San Luigi dei Francesi

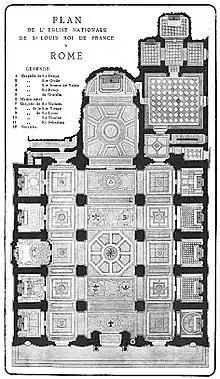
Plan of the church

The church was chosen as the burial place for a number of higher prelates and members of the French community of Rome: these include the classic liberal economist Frédéric Bastiat, Cardinal François-Joachim de Pierre de Bernis, ambassador in Rome for Louis XV and Louis XVI, and Henri Cleutin, the French Lieutenant in 16th-century Scotland. There is also the tomb of Pauline de Beaumont, who died of consumption in Rome in 1805, erected by her lover Chateaubriand. The sculptor Pierre Le Gros the Younger is buried here in an unmarked grave. The painter Antoniazzo Romano is buried here as well.